Question: What is the cat looking at?
Tambaya: Me magen take kallo?
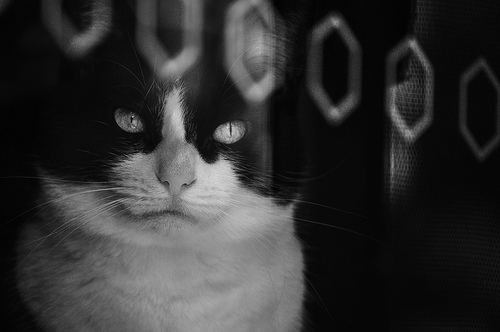
Answer: Its reflection.
Amsa: Hoton ta.